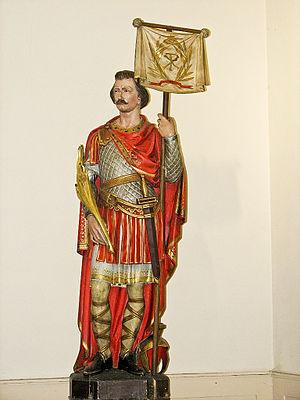
Saint Julien de Brioude est un martyr de l’Église des premiers temps. Soldat romain converti au christianisme, il aurait subi le martyre en 304. La basilique Saint-Julien de Brioude est réputée pour être construite sur sa tombe. Il est fêté le 28 août.